Zoë Kravitz

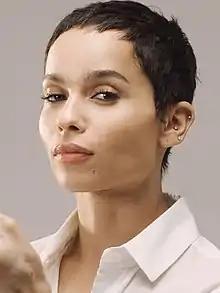
Kravitz in 2020

Zoë Kravitz (born December 1, 1988) is an American actress and filmmaker. She made her acting debut in the romantic comedy film "No Reservations" (2007). Her breakthrough came with portraying Angel Salvadore (Tempest) in the superhero film "" (2011), and she had further franchise roles in "The Divergent Series" (2014–2016) and the "Fantastic Beasts" film series (2016–2018).